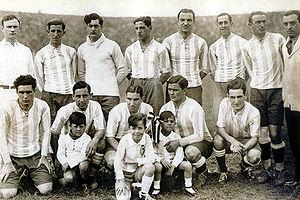
Manuel Seoane est un footballeur argentin qui a joué pour Independiente et l'équipe d'Argentine. Il est le meilleur buteur de l'ère amateur du football argentin avec 196 buts. Seoane fait ses débuts en équipe première pour Independiente le 6 mars 1921 dans un match contre San Lorenzo. Il marque 241 buts pour le club en 264 matchs et termine meilleur buteur argentin à trois reprises. Avec Independiente il gagne plusieurs titres, dont les championnats d'Argentine de 1922 et 1926. Il devient ensuite le sélectionneur de l'Argentine dans les années 1930.
"Marino dit ""Mario"" Evaristo est un footballeur argentin, mesurant 170 cm pour 68 kg.
L'équipe d'Argentine de football est la sélection de joueurs argentins représentant le pays lors des compétitions internationales de football masculin, sous l'égide de l'Asociación del Fútbol Argentino.
L'équipe d'Argentine de football participe à sa 12ᵉ Copa América lors de l'édition 1929 qui a eu lieu en Argentine du 1ᵉʳ novembre au 17 novembre 1929.
Le Championnat sud-américain de football de 1929 est la douzième édition du championnat sud-américain de football des nations, connu comme la Copa América depuis 1975, qui a eu lieu en Argentine du 1ᵉʳ novembre au 17 novembre 1929.